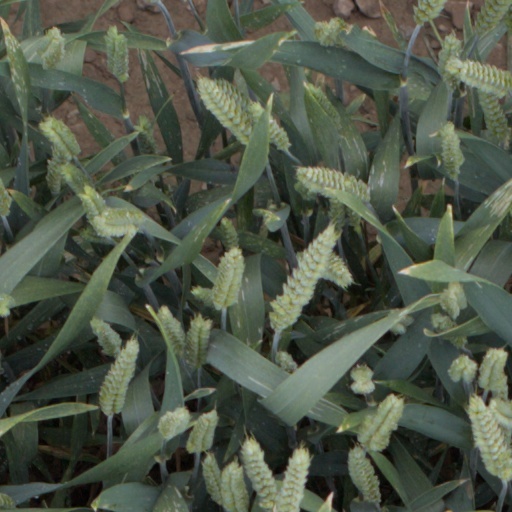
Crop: wheat